American Brass Superfund site

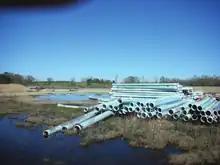
Foundation of former foundry building with irrigation supplies in open storage.

The American Brass Superfund site is a former industrial site, located in Henry County, Alabama. American Brass Inc. (ABI) operated a brass smelter and foundry facility on the site between 1978 and 1992. Prior to its closure in December 1992, the company had been cited by the United States Environmental Protection Agency (EPA), and the Alabama Department of Environmental Management, (ADEM), on several occasions for Resource Conservation and Recovery Act (RCRA) violations, arising from its waste and hazardous waste disposal processes. Site surveys, conducted by ADEM after ABI ceased operations, revealed stockpiles of 150,000 tons of contaminated waste, and extensive soil and groundwater contamination. The Site is slated for agricultural land usage.